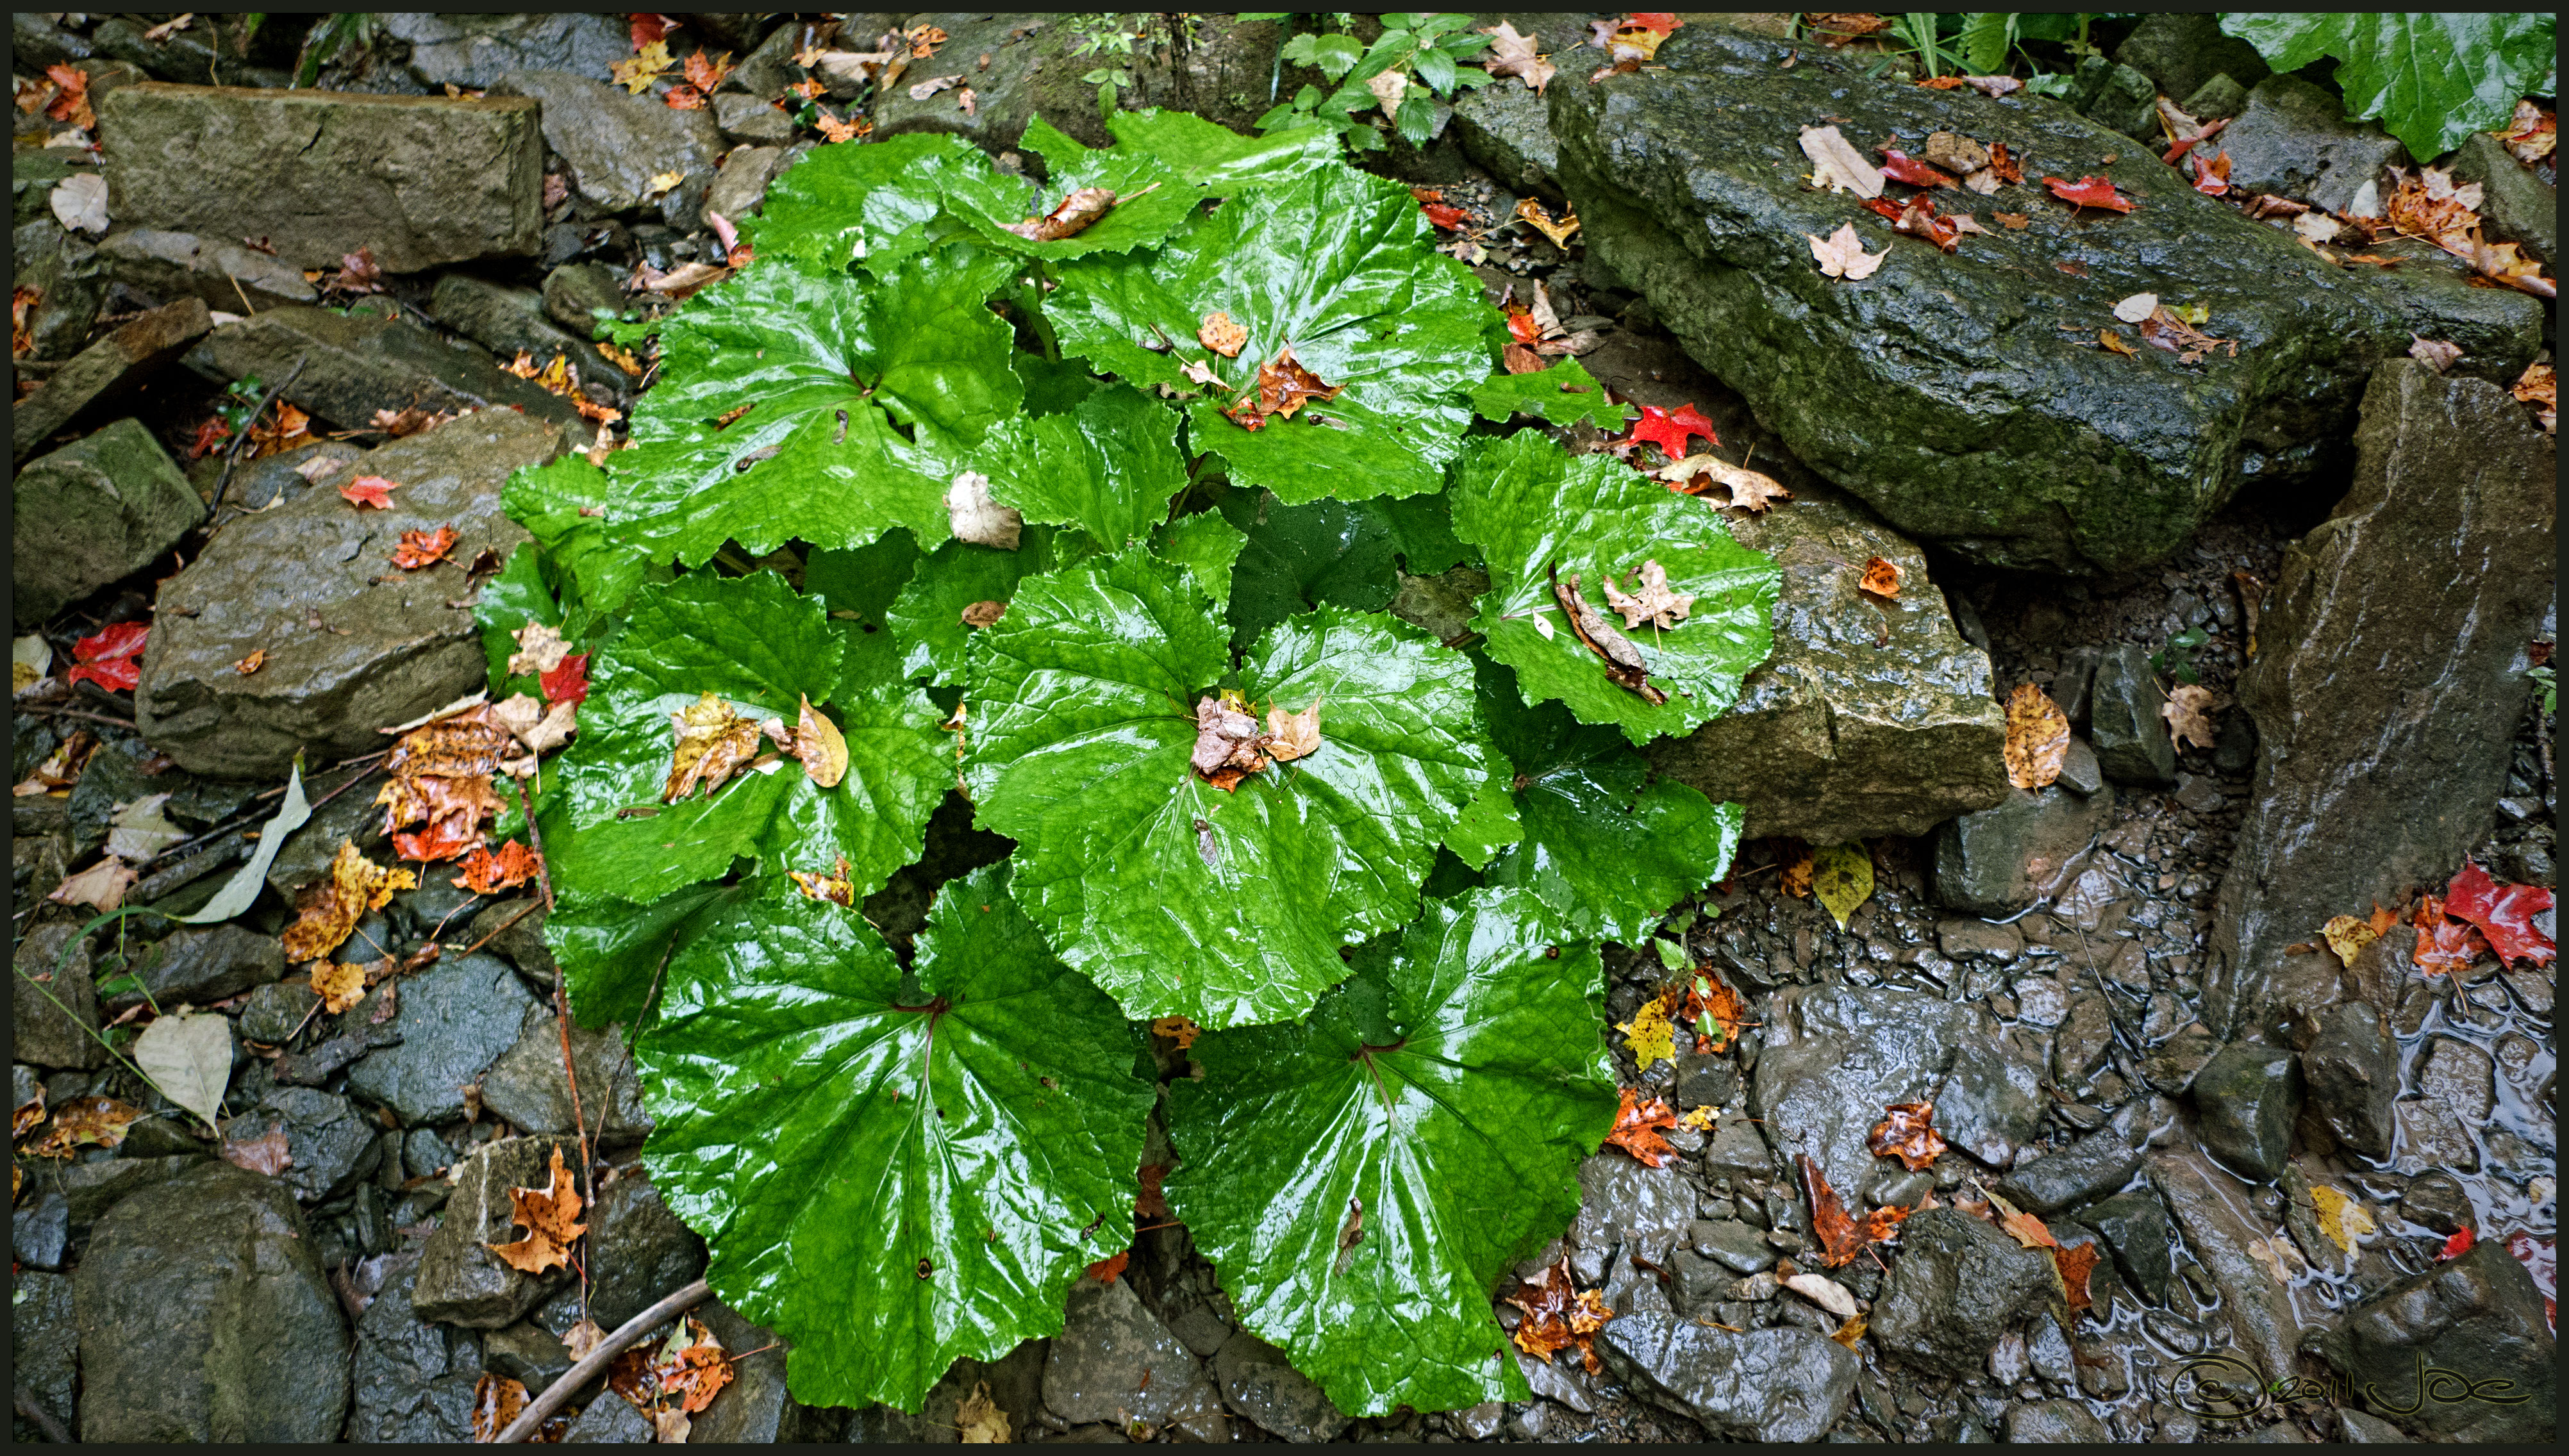
creek, plant, leaf, flower, green, ivy, autumn, botany, garden, flora, shrub, falls, photowalk, borers, begonia, flowering plant, annual plant, land plant